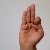
The image shows a hand gesture representing the letter 'F' in Indian Sign Language.